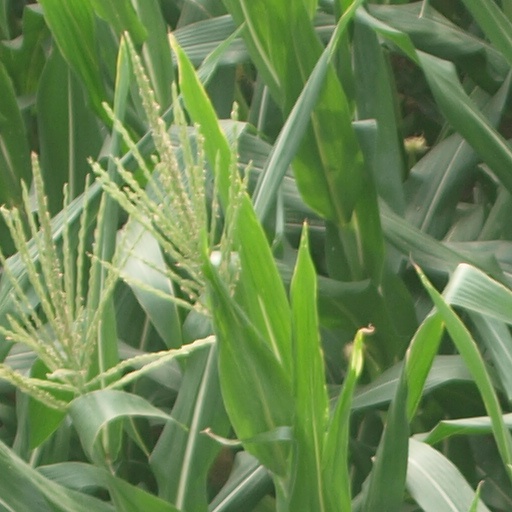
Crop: maize; corn